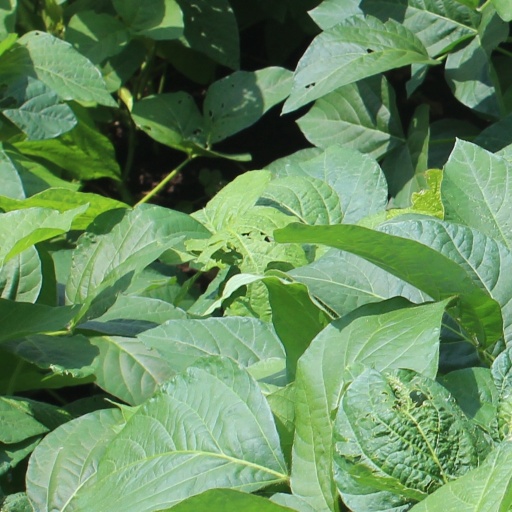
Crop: soybean